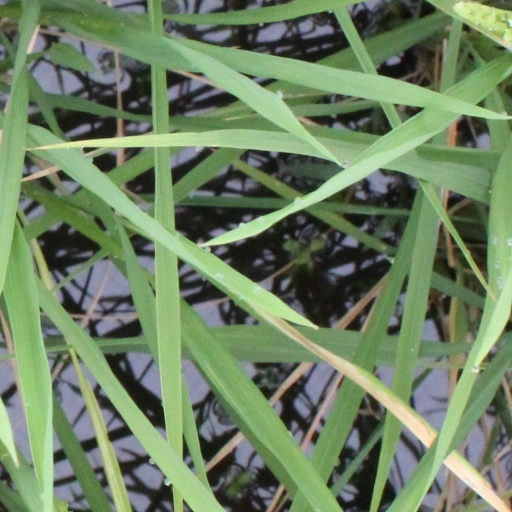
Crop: rice